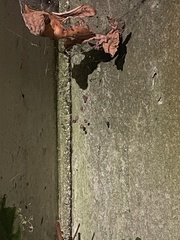
Species: Parasteatoda_tepidariorum